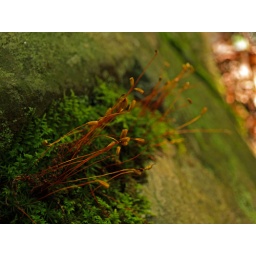
a rock in the forest